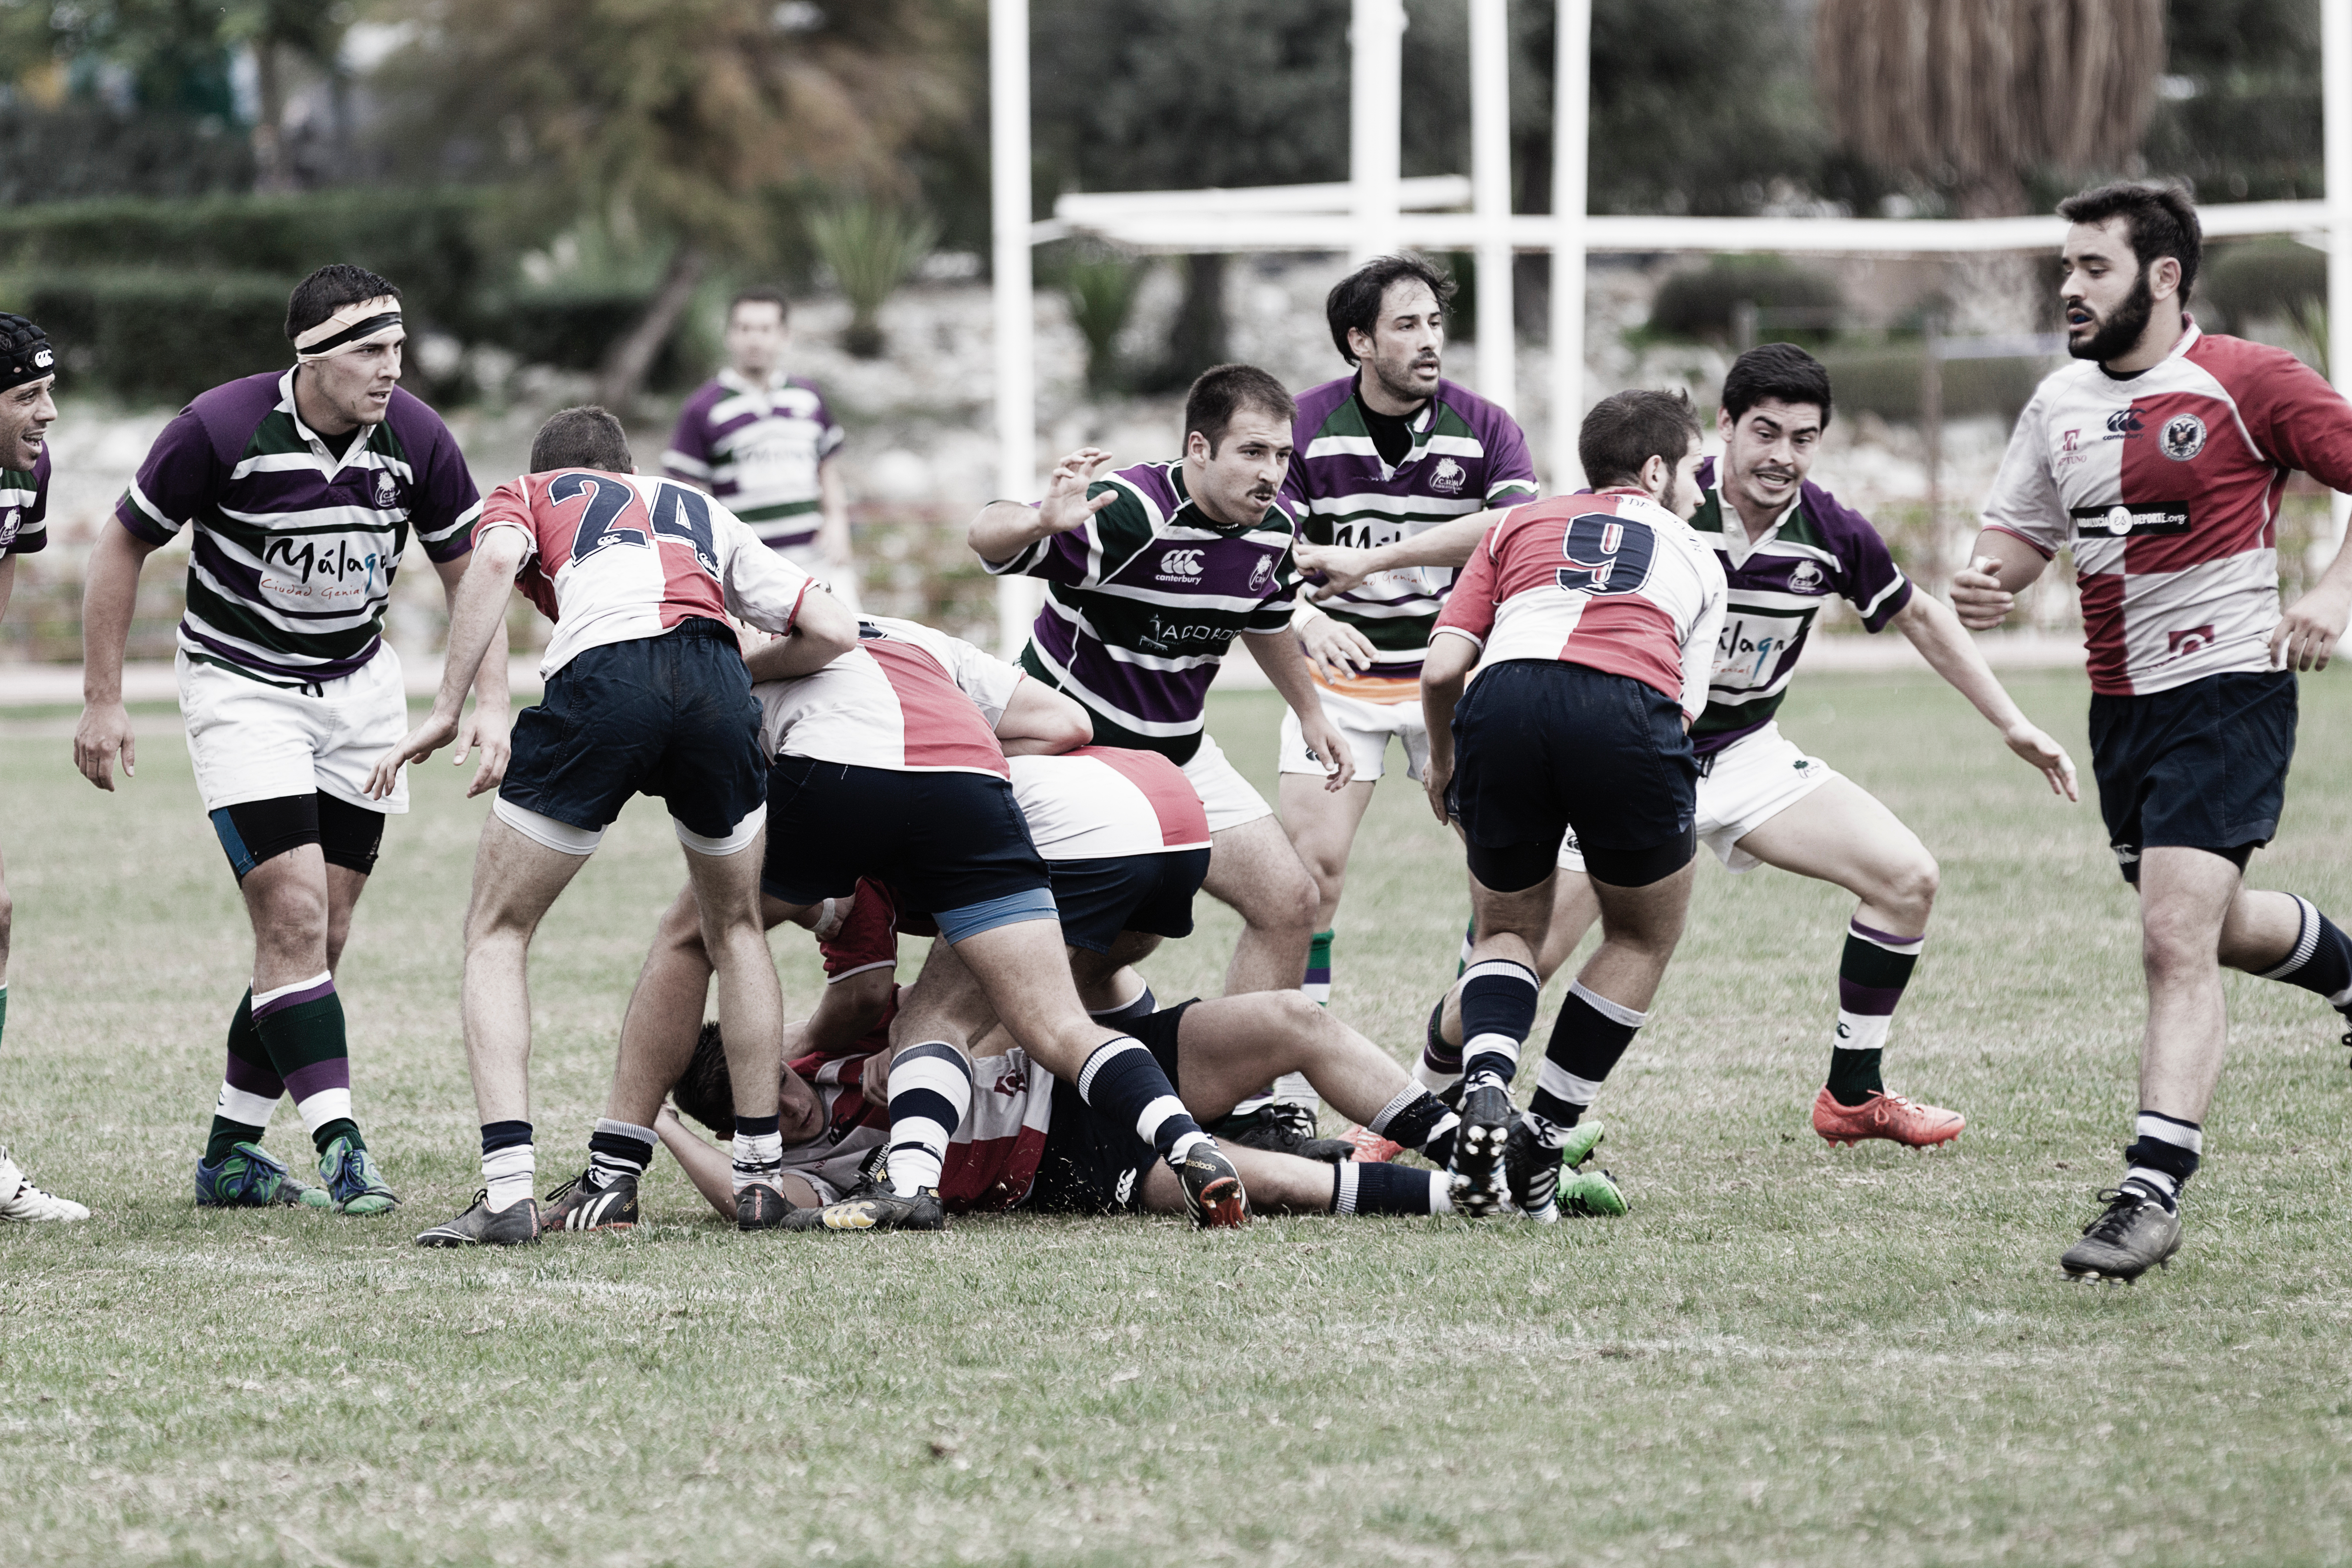
soccer, player, team, sports, tackle, ball game, team sport, rugby football, rugby union, rugby league